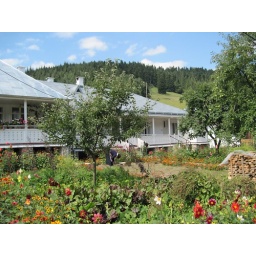
Some of the nuns are living in white little houses scattered around the covent. You can admire their beautiful flowers.